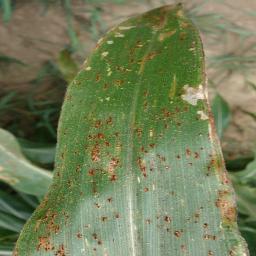
Label: Corn_(Maize)___Common_Rust